Richmond Relief Society Hall

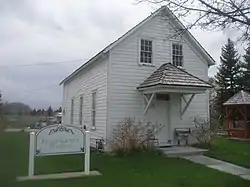
The building in 2010

The Richmond Relief Society Hall is a historic building in Richmond, Utah. It was built during 1880 to 1882 for the local chapter of the Relief Society of the Church of Jesus Christ of Latter-day Saints. It has been listed on the National Register of Historic Places since June 7, 1996.